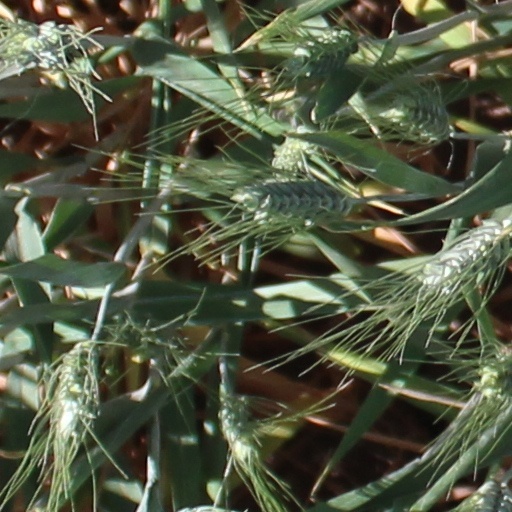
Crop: wheat